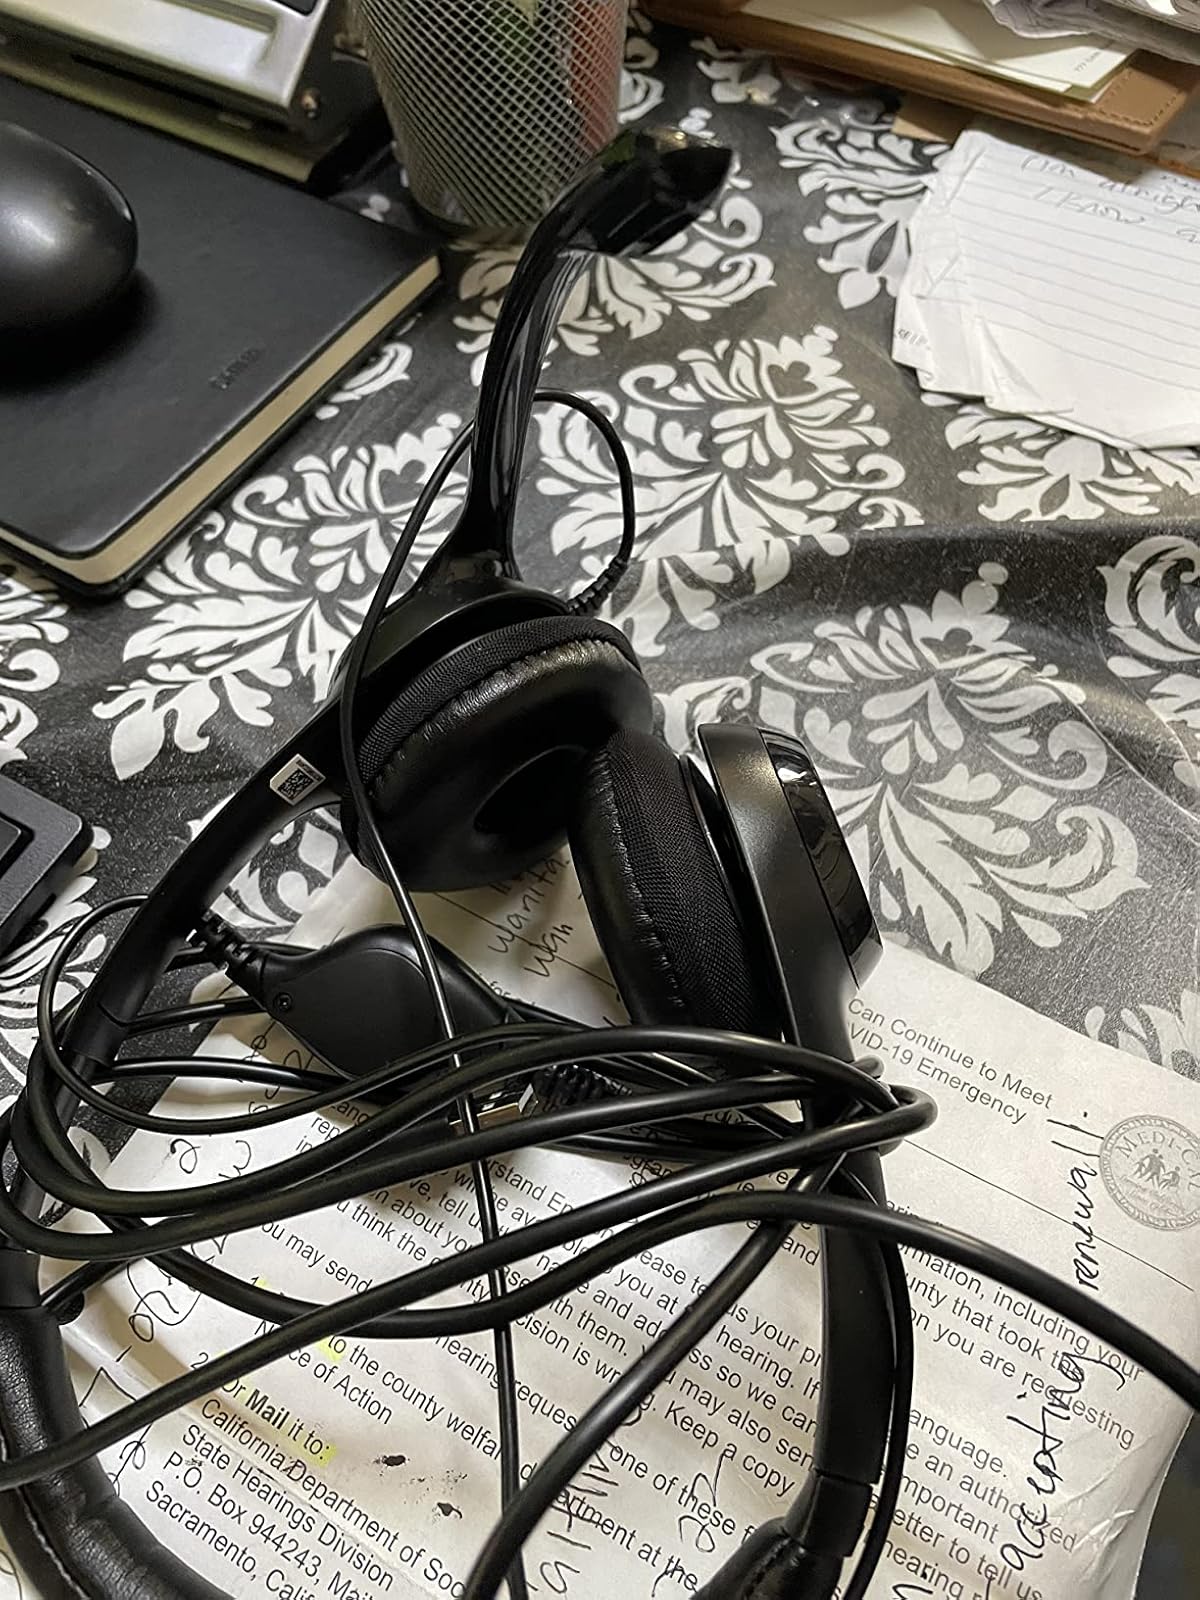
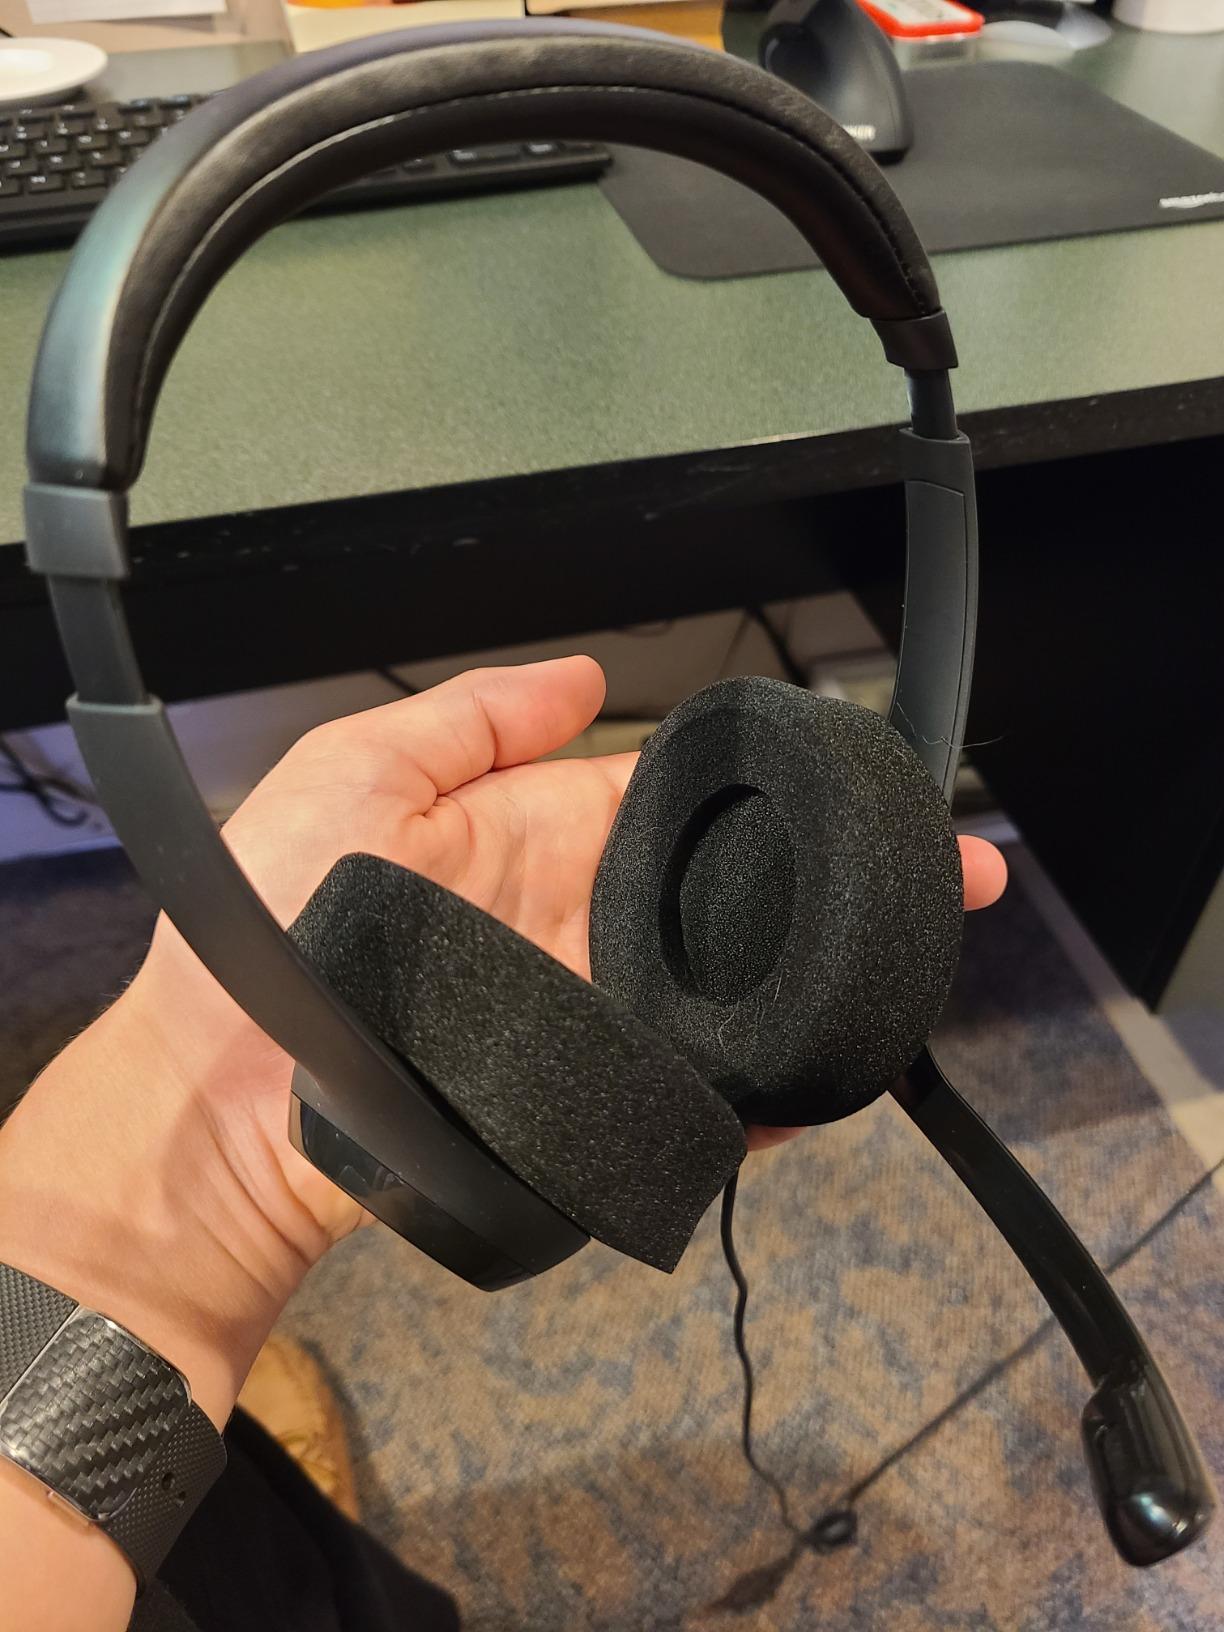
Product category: headphones
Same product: yes